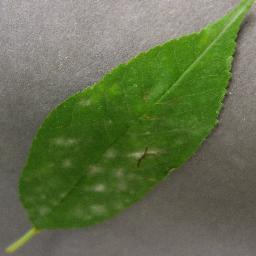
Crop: cherry
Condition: (including_sour)_powdery_mildew